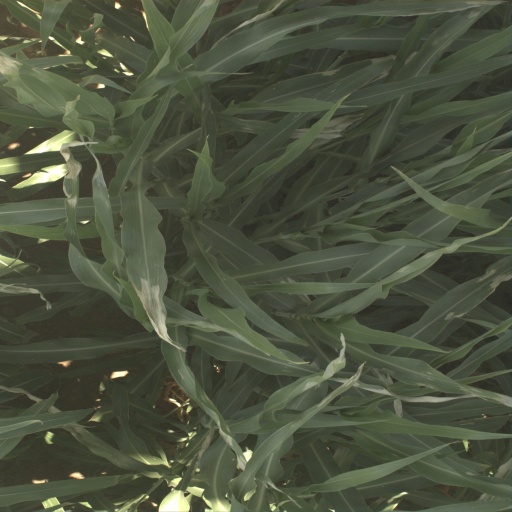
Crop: sorghum